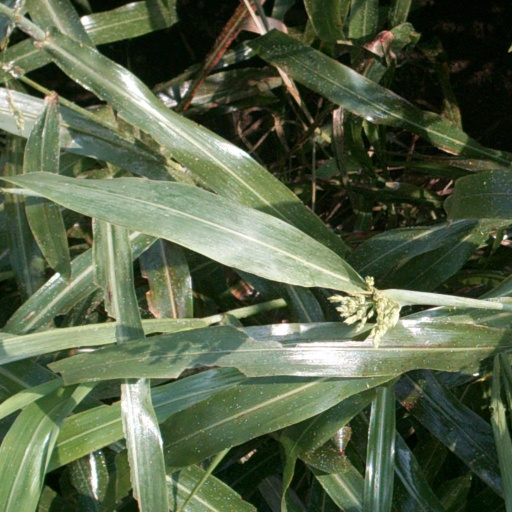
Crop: sorghum